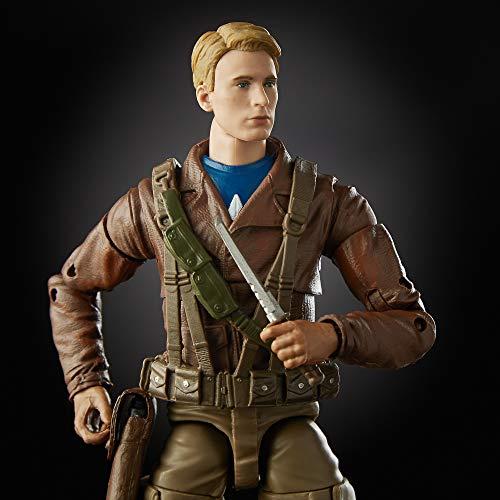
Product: Marvel Legends Series Captain America: The First Avenger 6"-Scale Movie-Inspired Captain America & Peggy Carter Collectible Action Figure 2 Pack (Amazon Exclusive)
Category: Toys & Games | Toy Figures & Playsets | Action Figures
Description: Marvel Legends Sereis 6-inch action figures: celebrate the Marvel Cinematic universe with this Captain America and Peggy carter 6-inch-scale action figure 2-Pack from the Marvel Legends series.
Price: $46.97
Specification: ProductDimensions:2.5x11x9inches|ItemWeight:7.8ounces|ShippingWeight:12.8ounces(Viewshippingratesandpolicies)|ASIN:B07JMVFTN5|Itemmodelnumber:E6342|Manufacturerrecommendedage:4yearsandup